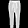
Label: Trouser